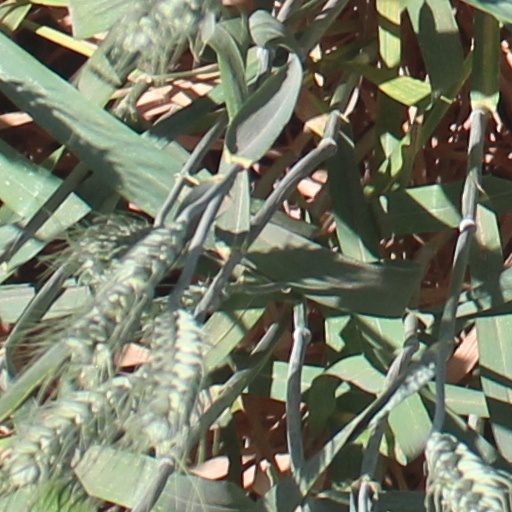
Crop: wheat